Arete

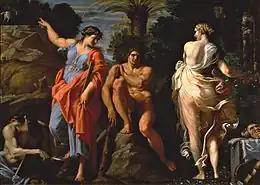

Arete was occasionally personified as a goddess, the sister of Homonoia (goddess of concord, unanimity, and oneness of mind), and the daughter of Praxidike (goddess of justice). Arete and Homonoia were known jointly as the ("Exacters of Justice"). As with many minor Greek deities, there is little or no real mythical background to Arete, who is used at most as a personification of virtue.